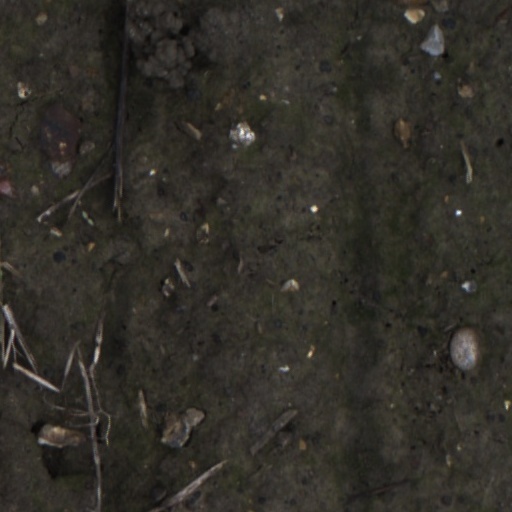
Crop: wheat